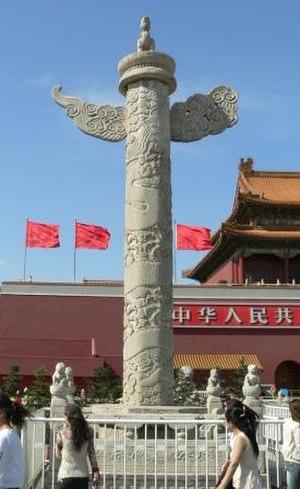
Un huabiao est un type de colonnes utilisé dans l'architecture traditionnelle chinoise. Lorsqu'ils sont à l'extérieur des palais ils peuvent être nommés bangmu et shendaozhu quand ils sont situés à l'extérieur d'une tombe.